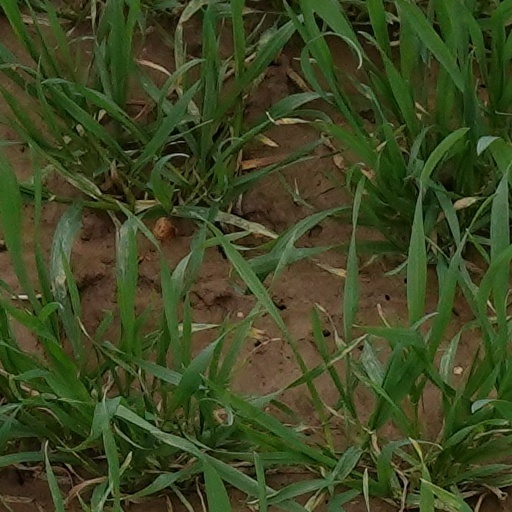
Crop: wheat